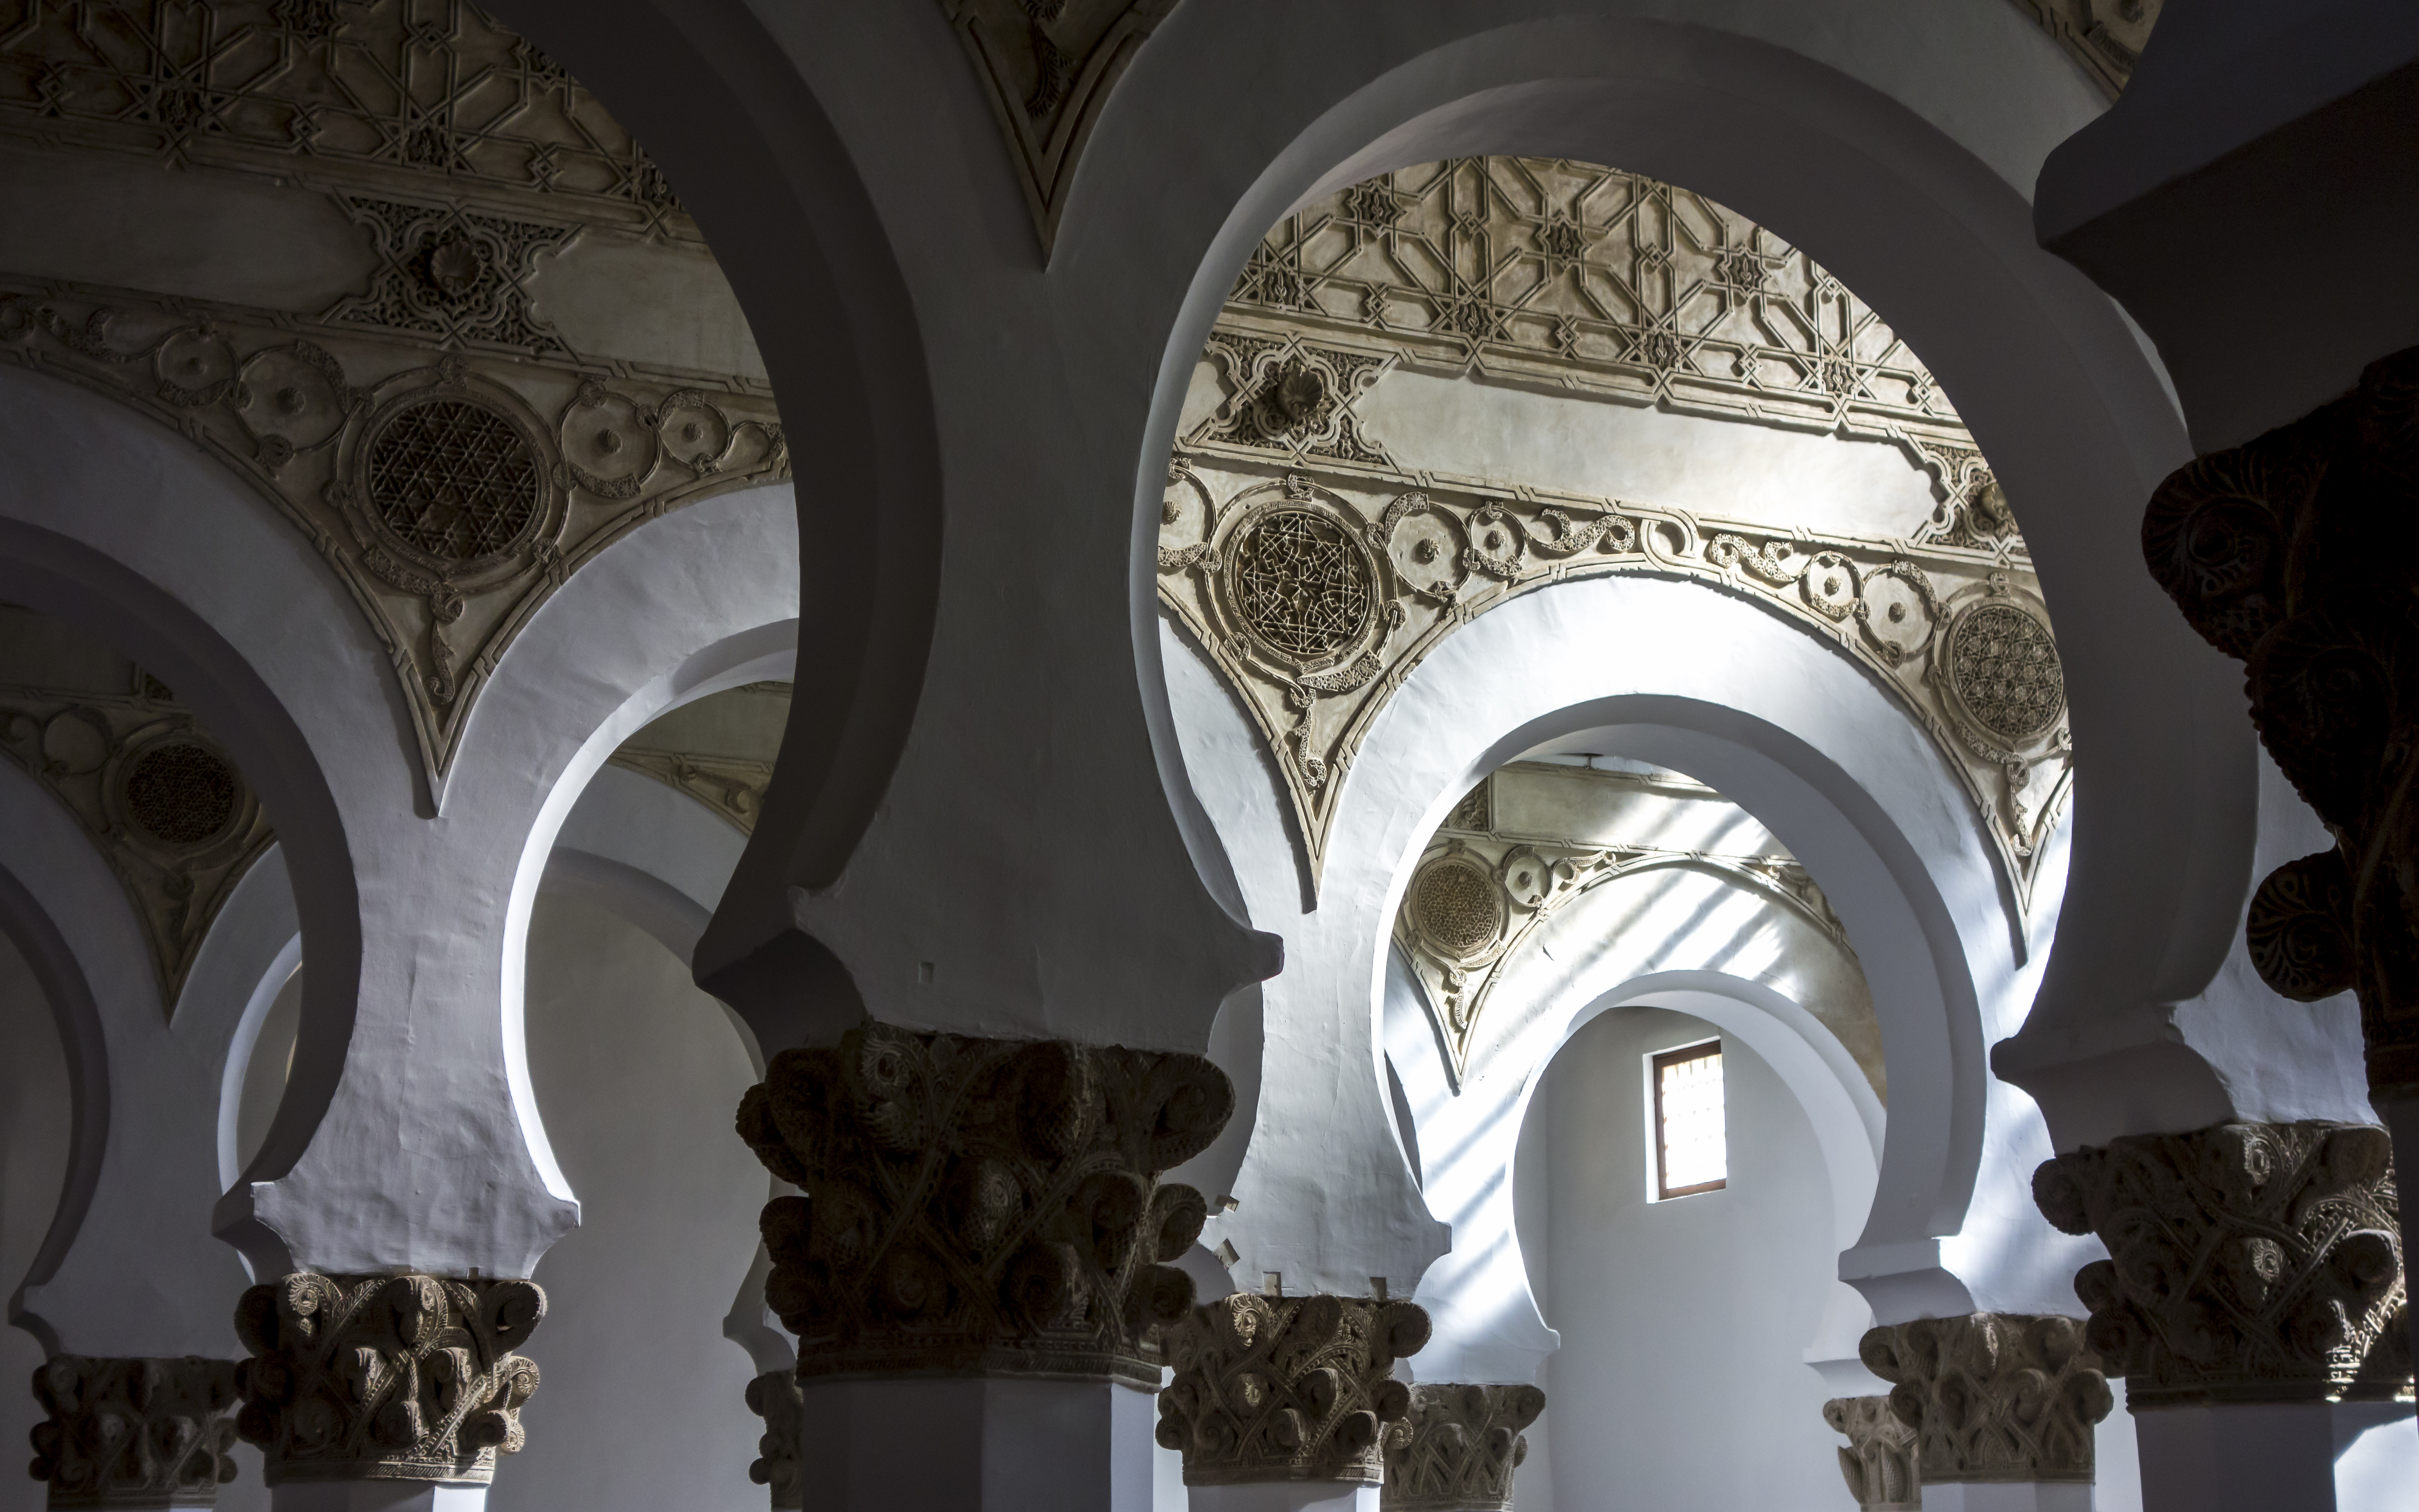
architecture, building, palace, arch, column, cathedral, lighting, place of worship, sculpture, espagne, temple, monastery, symmetry, tolede, castillelamanche, ancient history